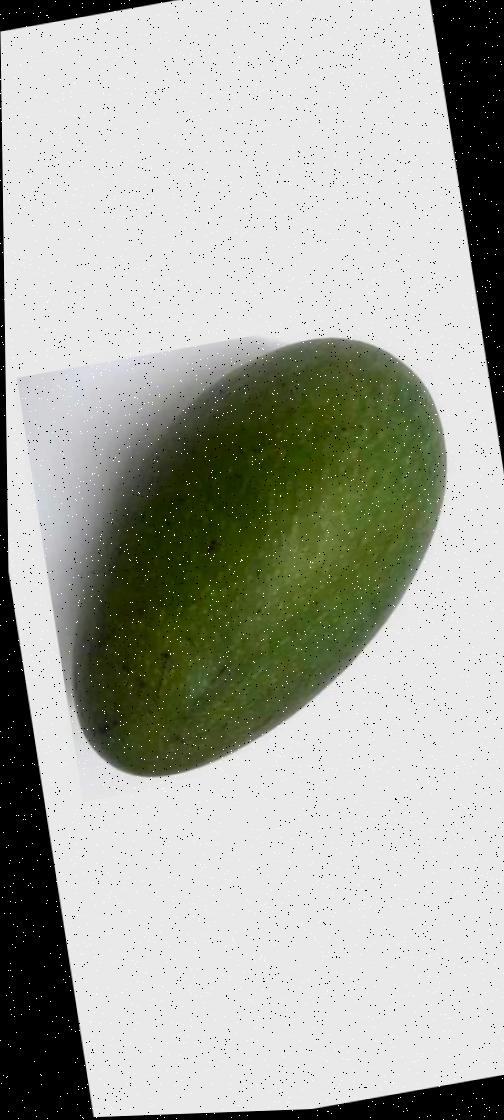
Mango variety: Ashshina Zhinuk